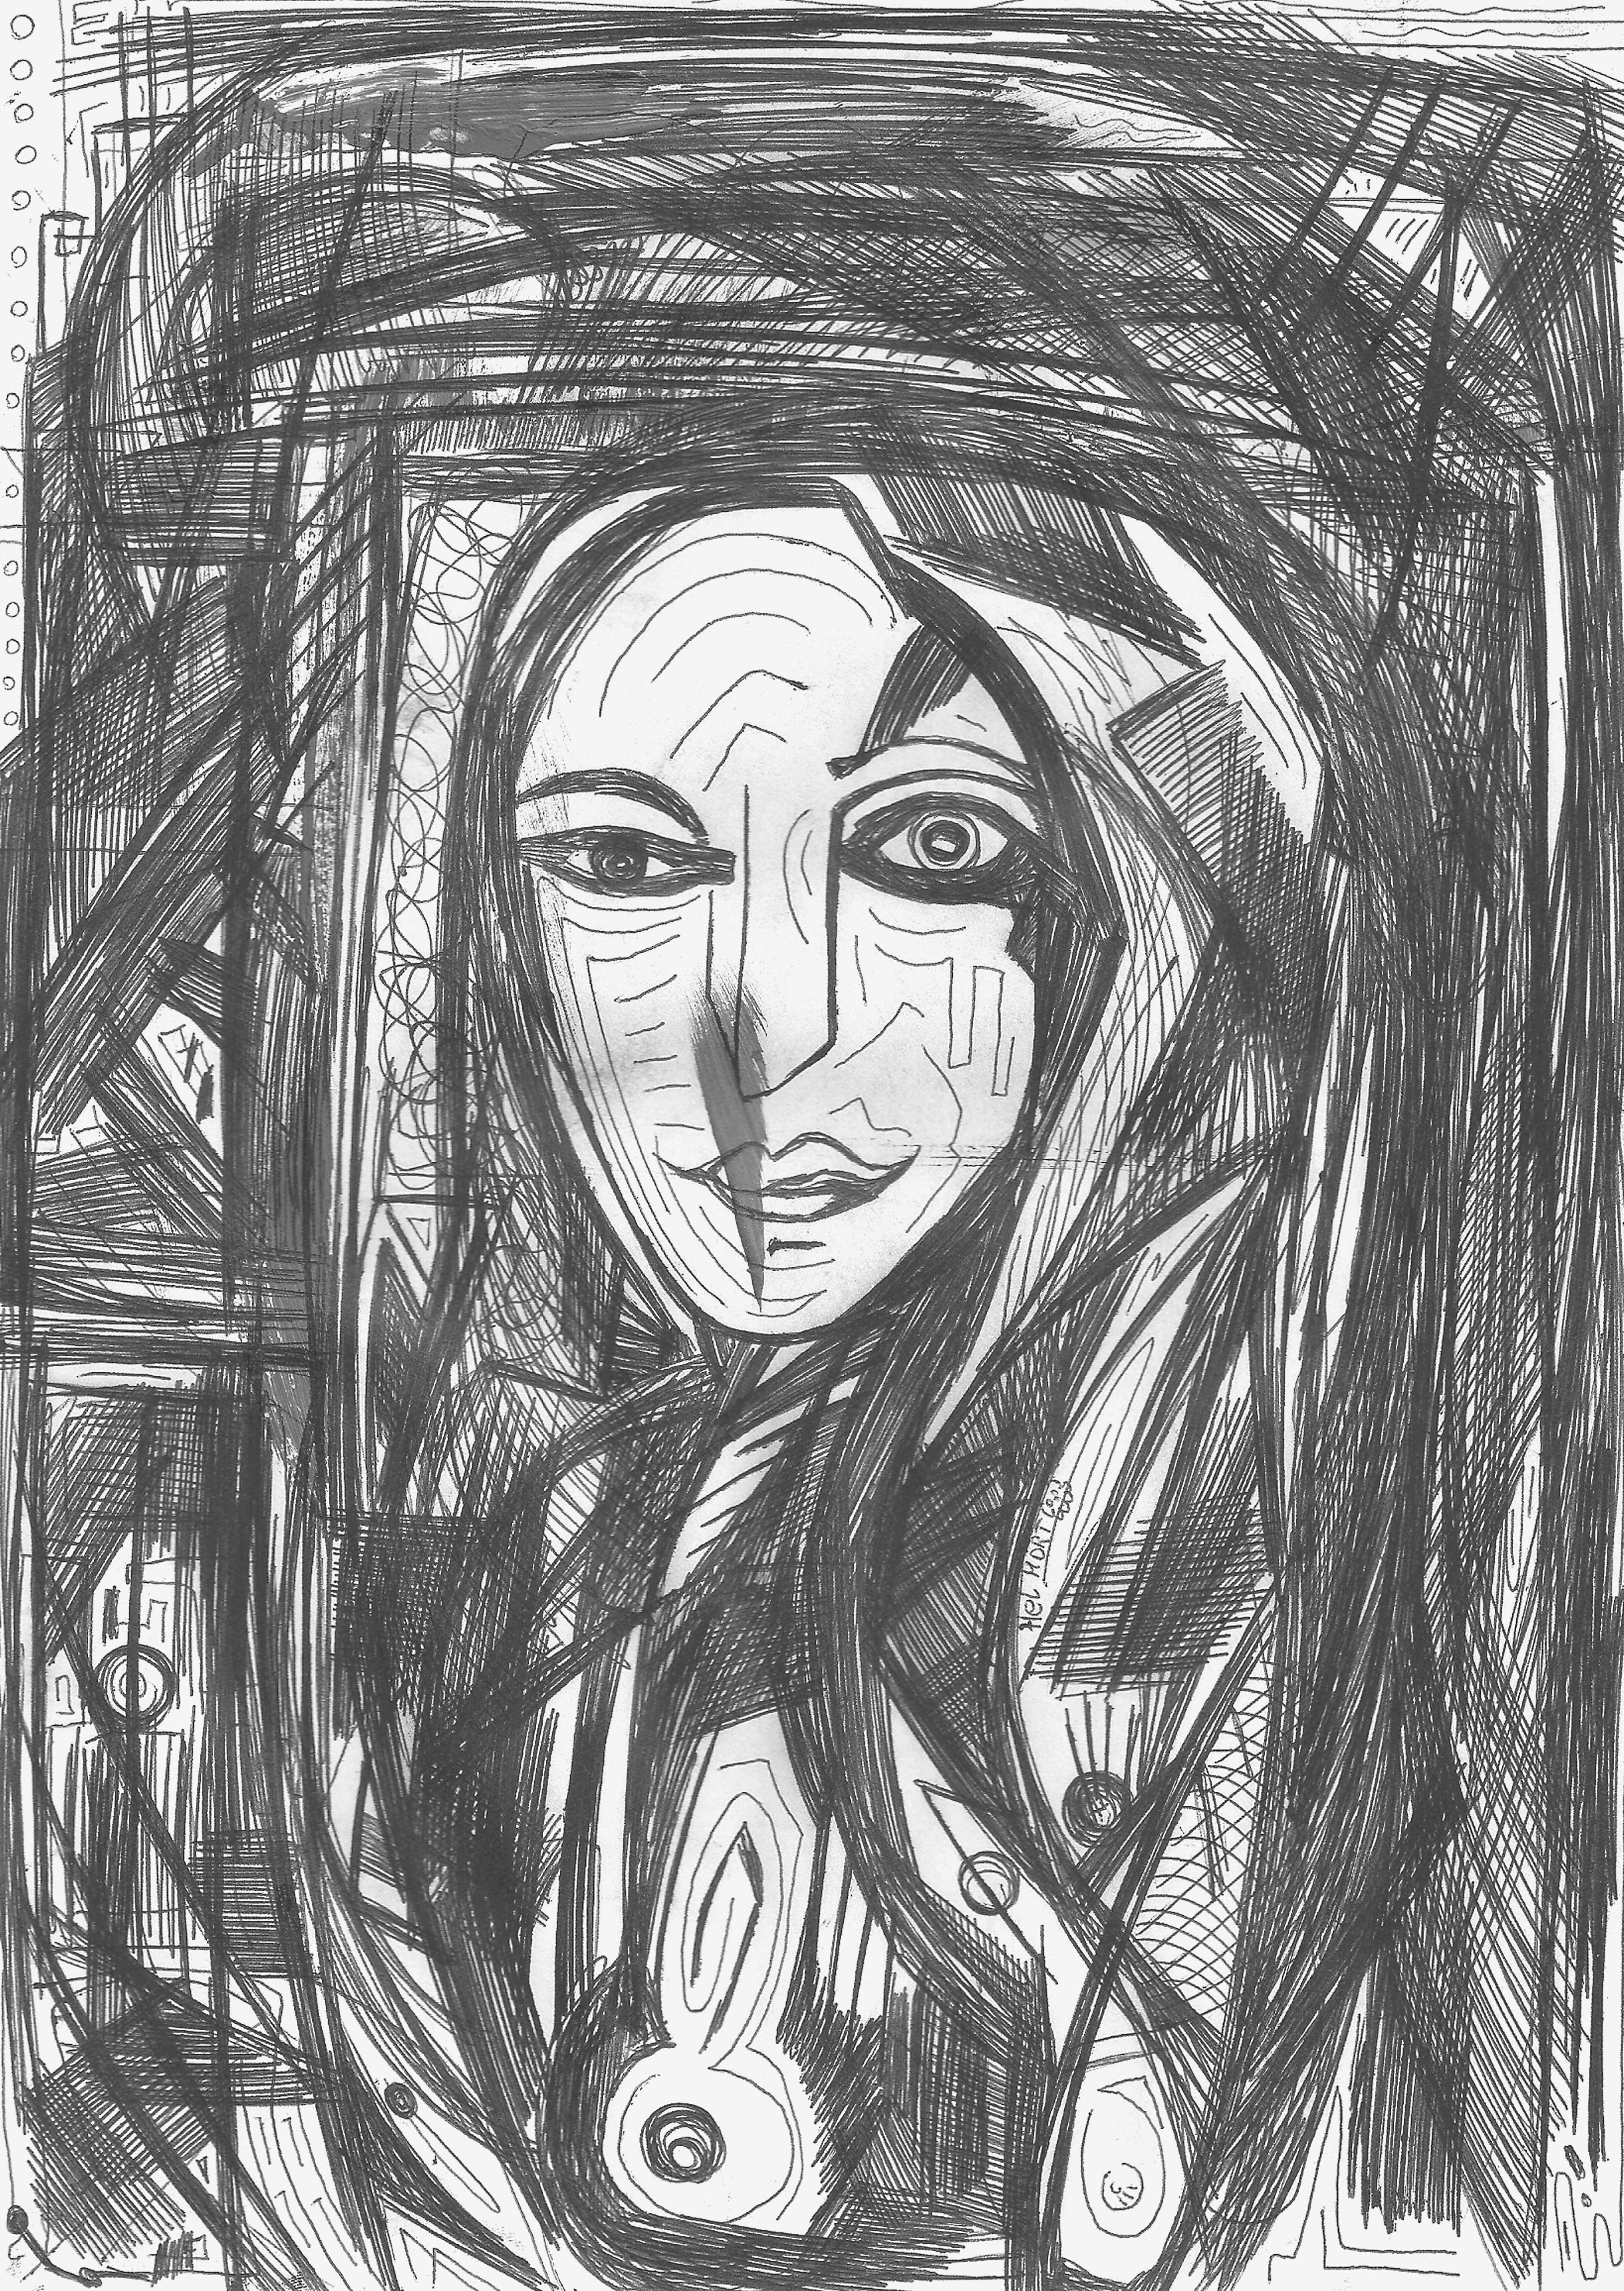
painting, art, artist, artwork, drawing, contemporary art, photography, illustration, paint, love, design, sketch, fine art, abstract art, creative, abstract, acrylic painting, nature, watercolor, art gallery, oil painting, gallery, modern art, abstract painting, digital art, contemporary painting, art collector, style, girl, woman, fashion, mort, forehead, eyebrow, line art, self portrait, black and white, visual arts, monochrome photography, portrait, creative arts, doodle, graphics